Dog-like cat

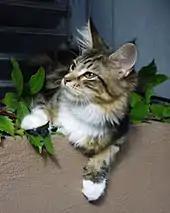
Maine Coons tag along with their owners while also being trainable.

Abyssinian cats are known for demanding attention and showing depression if left alone too often. The closeness to their owners causes some of them to respond positively to feline leash training. Unlike most cats, Abyssinians often show interest in water rather than a fear of it. A frequently active breed, Abyssinians will often climb upon their owners and perch upon their bodies to see. They also tend to welcome the company of friendly-minded dogs.